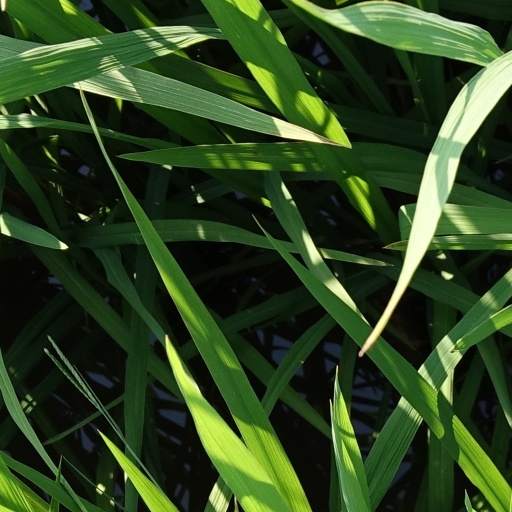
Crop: rice